Stolen Kisses

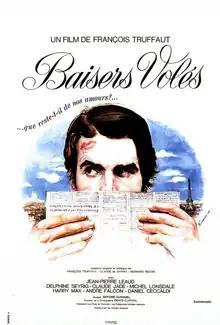
Theatrical release poster

Stolen Kisses is a 1968 French romantic comedy-drama film directed by François Truffaut, starring Jean-Pierre Léaud, Delphine Seyrig, and Claude Jade. It continues the story of the character Antoine Doinel, whom Truffaut had previously depicted in "The 400 Blows" (1959) and the short film "Antoine and Colette" (1962). In this film, Antoine begins his relationship with Christine Darbon, which is depicted further in the last two films in the series, "Bed & Board" (1970) and "Love on the Run" (1979).